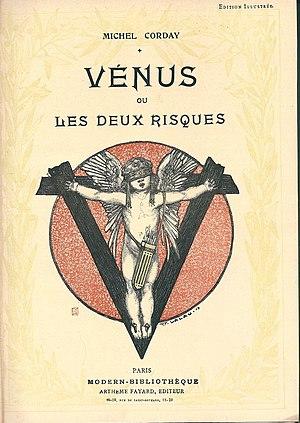
Couverture ou frontispice de Vénus ou les deux risques de Michel Corday, Paris: Modern-Bibliothèque, Arthème Fayard Éditeur, avril 1909
Louis-Édouard Pollet, dit Michel Corday, né à Paris le 12 septembre 1869 et mort le 12 janvier 1937 à Serbonnes, est un romancier français.